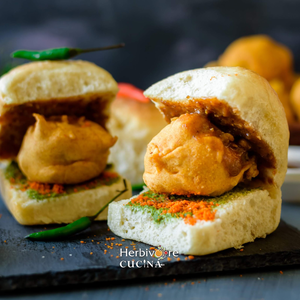
Dish: vadapav